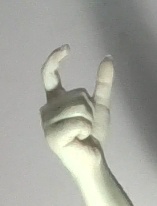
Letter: nun